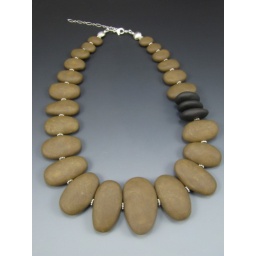
Faux river rocks in polymer clay